Angelina Love

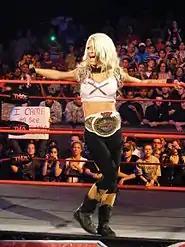
Love as the TNA Knockouts Champion, wearing an anti-Beautiful People T-shirt

On January 2, 2010, it was reported that Williams had re-signed with TNA. Williams, as Angelina Love, made her return on the January 14 episode of "Impact!", appearing in the crowd and hugging Velvet Sky and Madison Rayne prior to their match with Awesome Kong and Hamada. However, after the match, Love turned face by attacking her former partners and Lacey Von Erich, her replacement in the group, seemingly angry about being replaced. She made her in-ring return the following week by defeating Rayne, however after the match she was triple teamed by the Beautiful People. On the February 4 episode of "Impact!" she was unsuccessful in her attempt to regain the Knockout Championship from Tara. On the March 8 episode of "Impact!" Love and Tara teamed up to challenge for the vacant Knockouts Tag Team Championship, but were defeated by Rayne and Sky, after interference from Daffney, with whom Tara was involved in a feud.